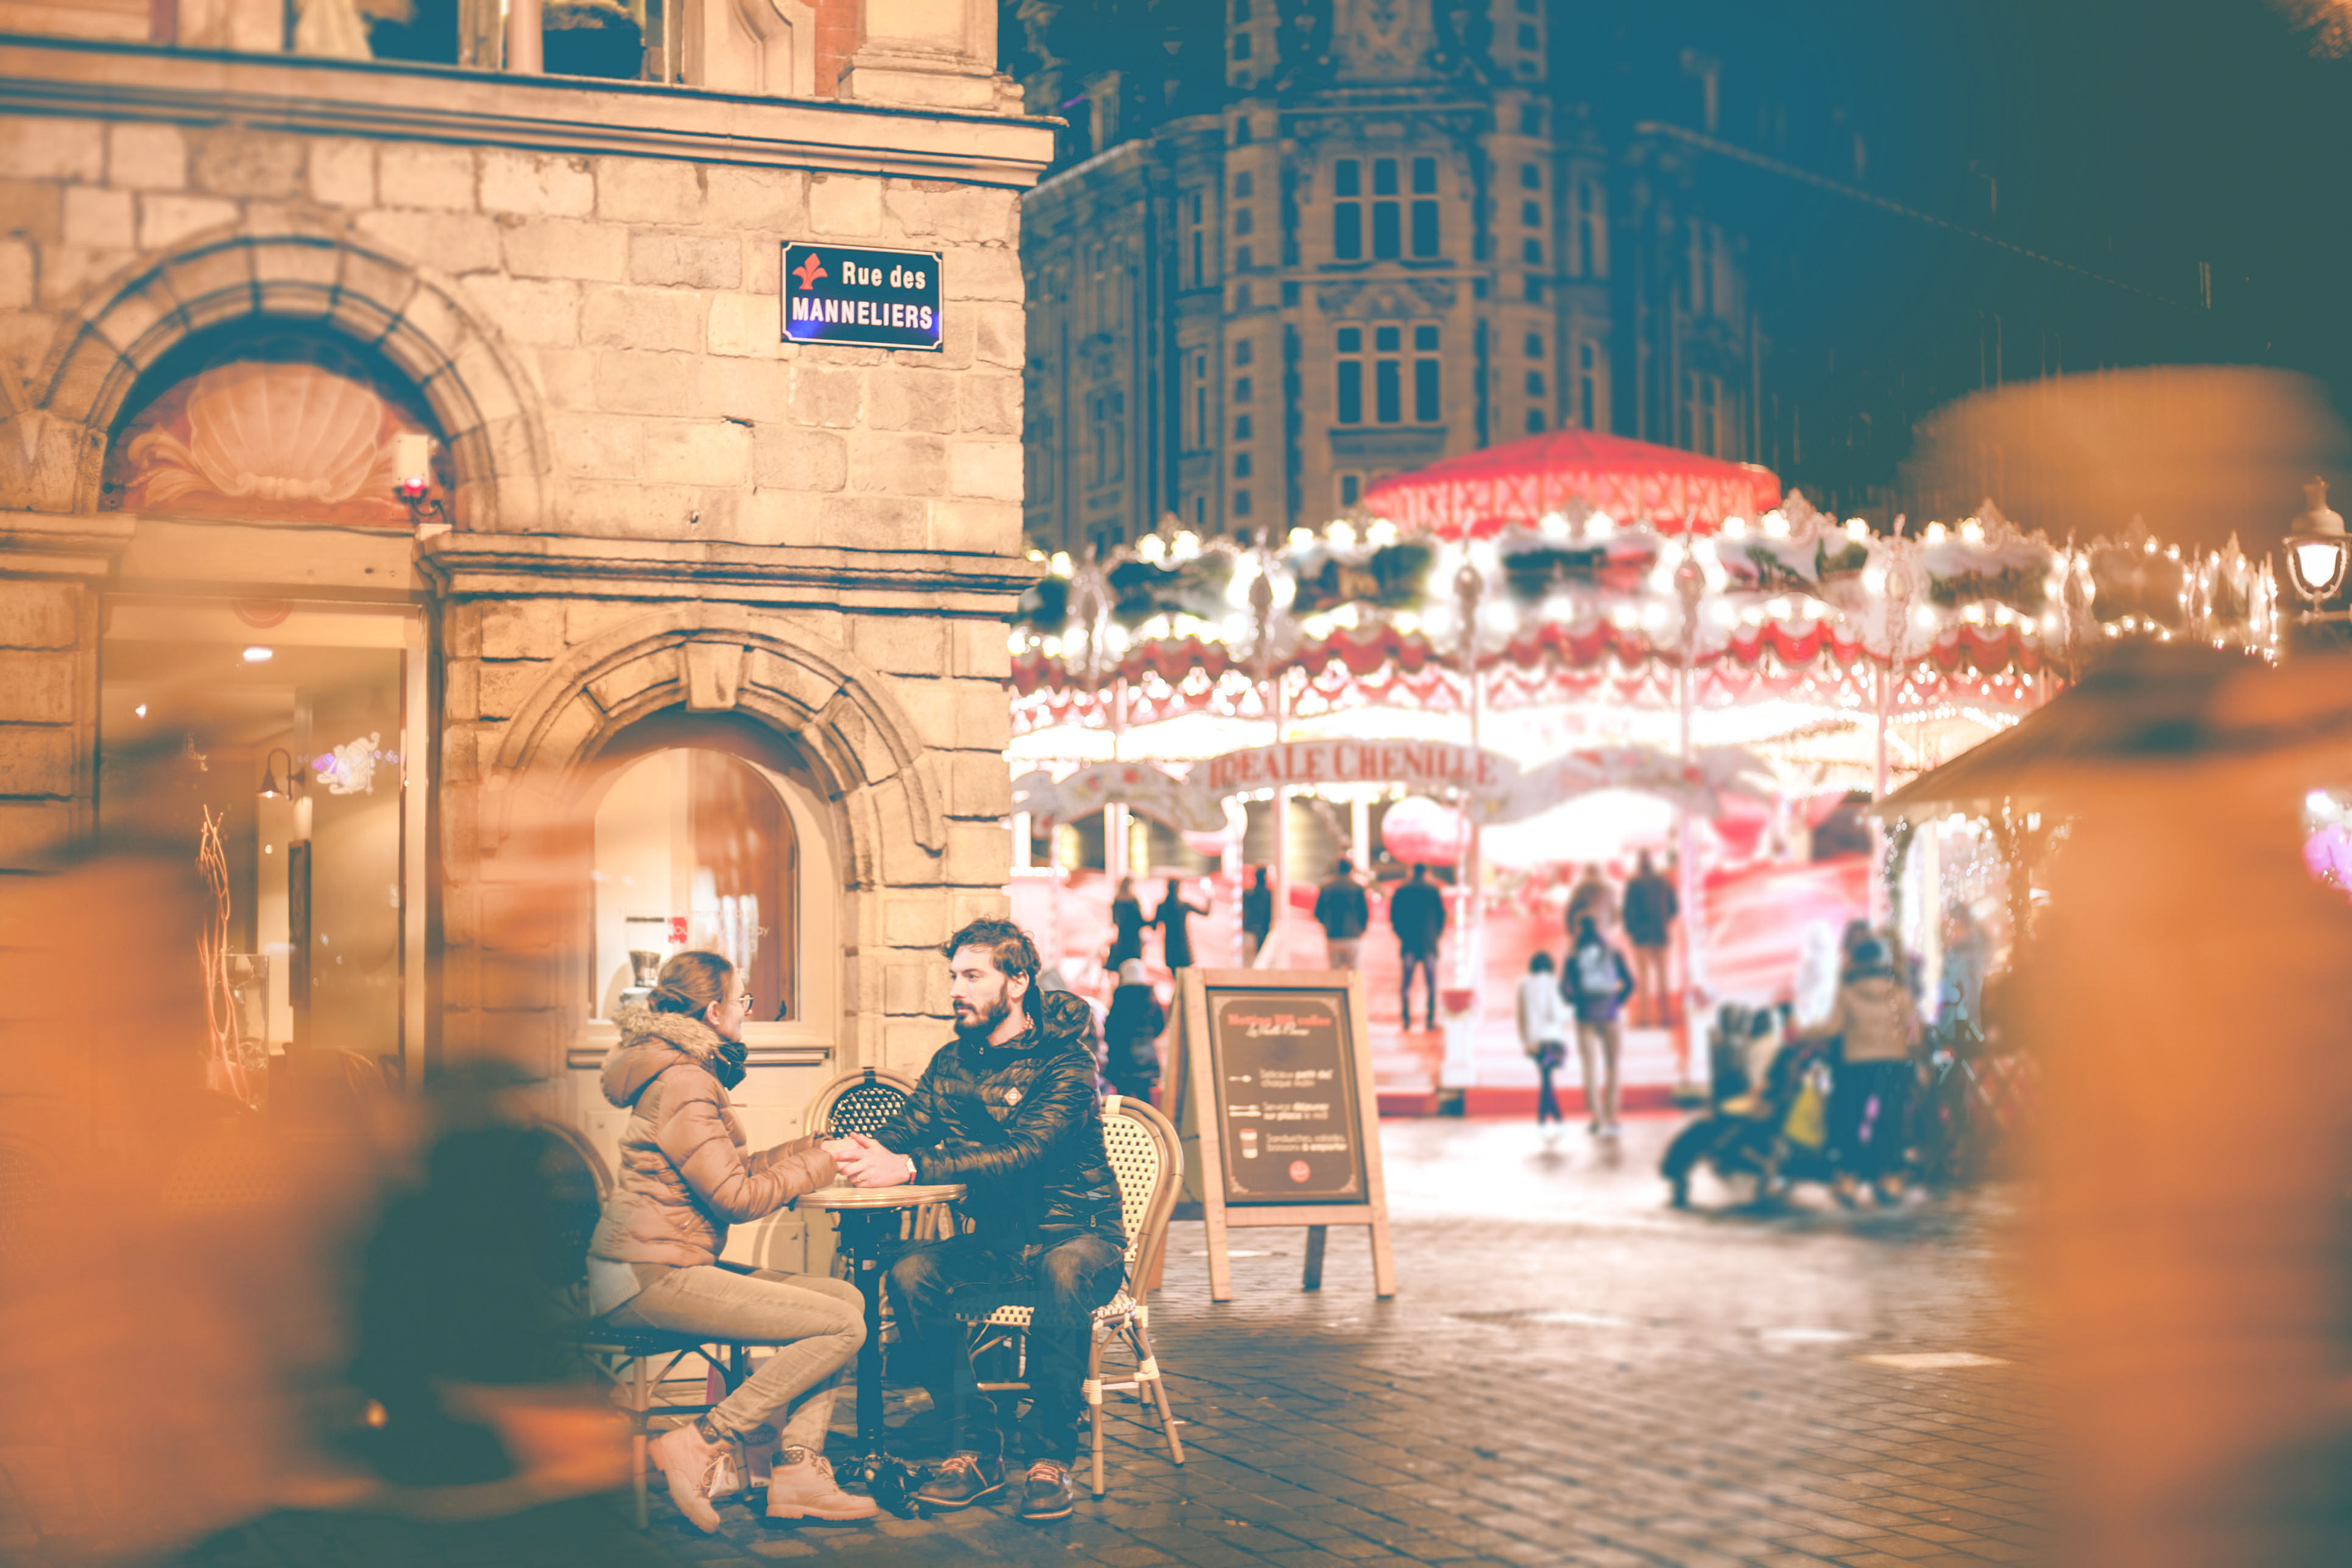
street, night, crowd, cityscape, color, christmas, temple, photograph, urban area